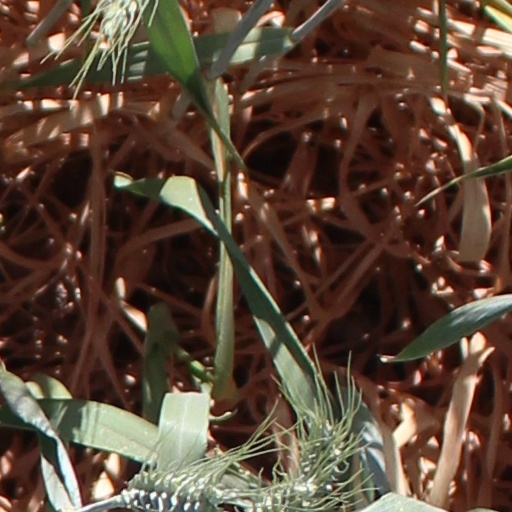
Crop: wheat